Tommaso Traversa

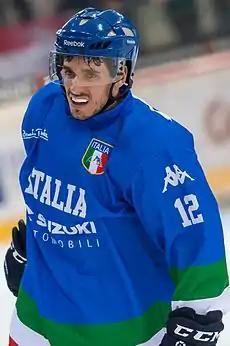

Tommaso Traversa (born 4 August 1990) is an Italian ice hockey player for Alps Hockey League (AlpsHL) side SG Cortina and the Italian national team.